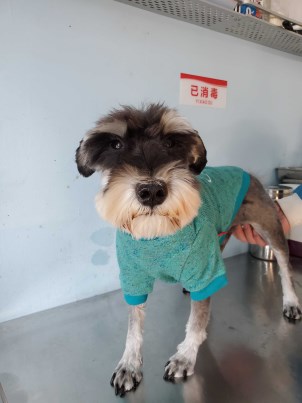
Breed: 2342-n000102-miniature_schnauzer